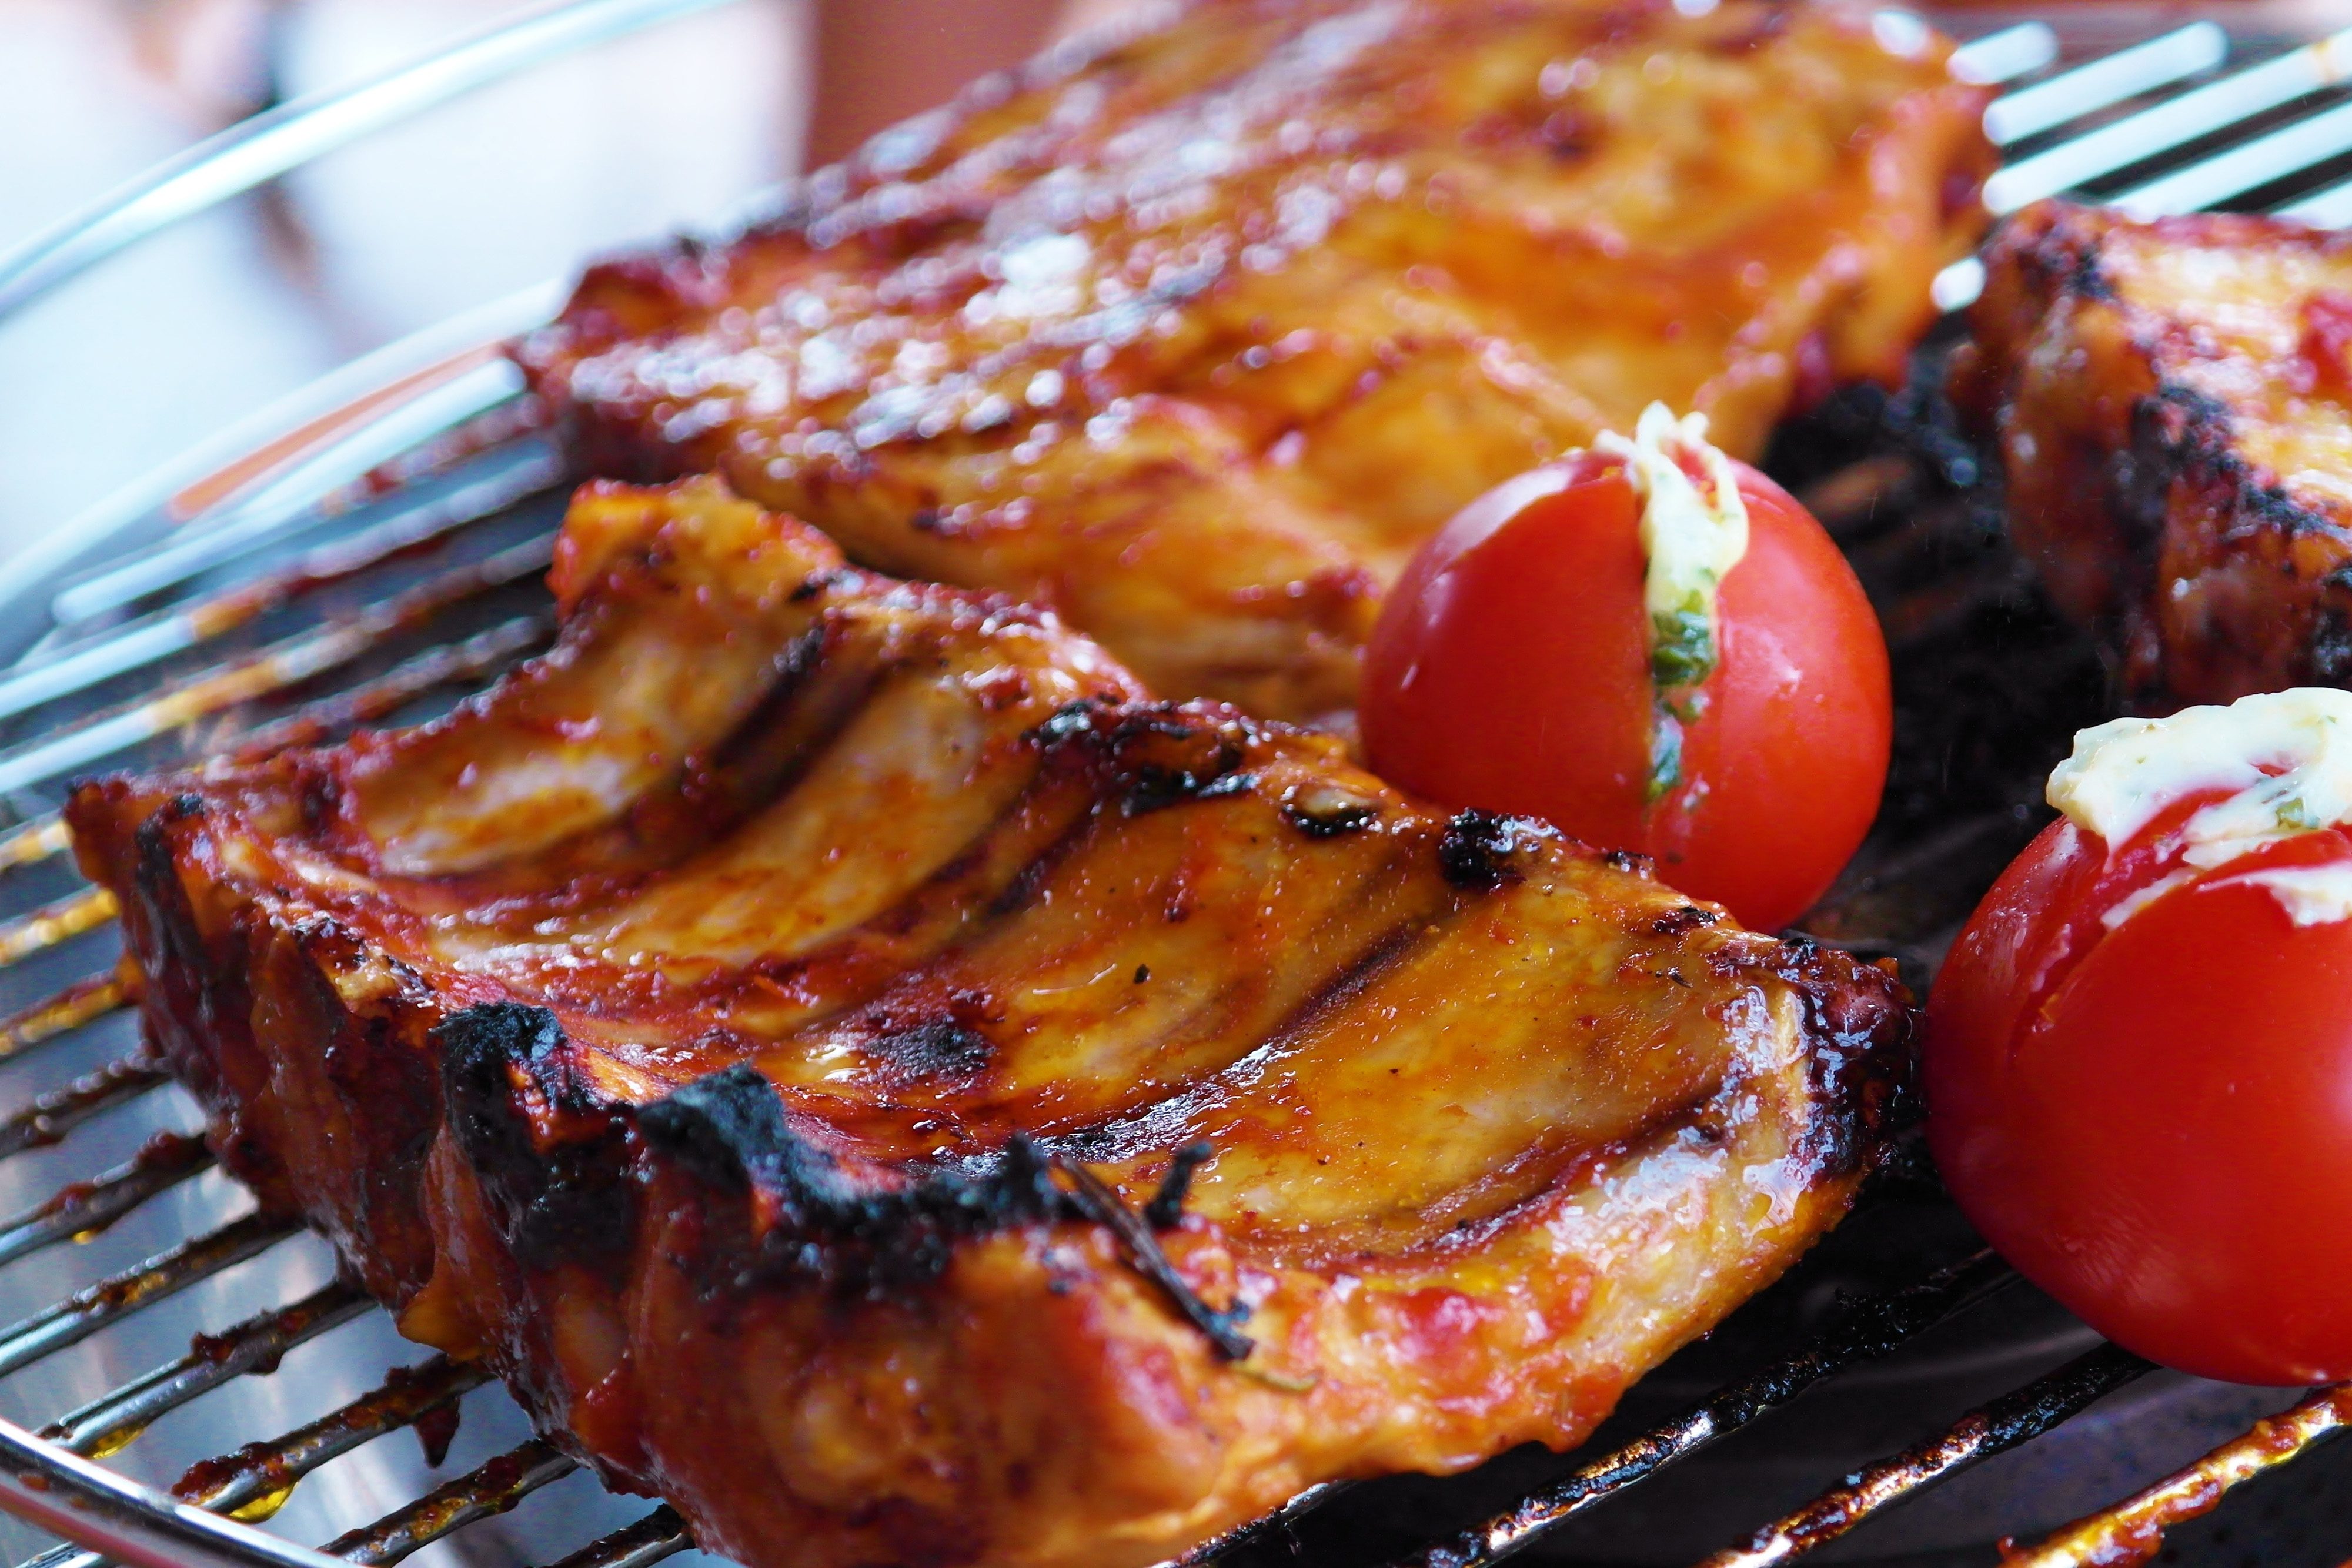
dish, food, cuisine, pork steak, roasting, meat, pork chop, ingredient, barbecue, grilling, spare ribs, barbecue chicken, grillades, pork ribs, produce, tandoori chicken, meat chop, staple food, cooking, mixed grill, chicken meat, recipe, kai yang, steak, churrasco food, garnish, pork, carne asada, rib eye steak, barbecue sauce, thai food, teriyaki, pork loin, galbi